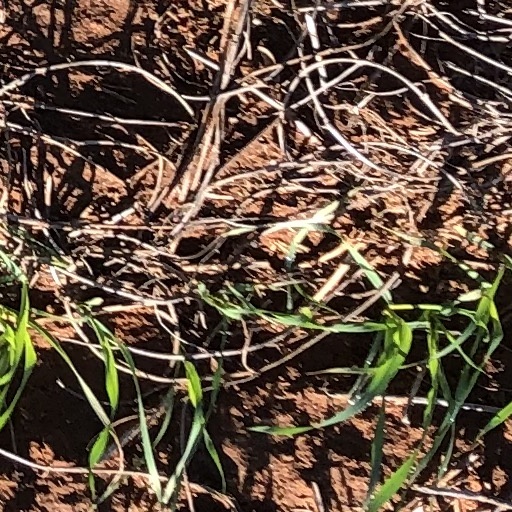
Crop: wheat